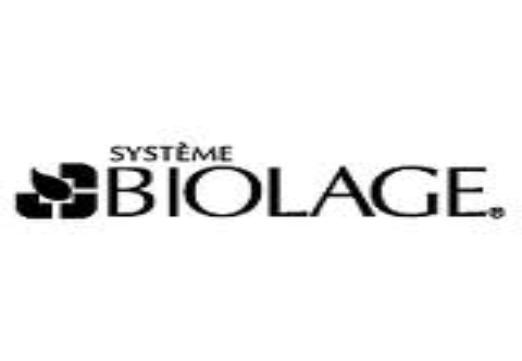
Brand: Biolage
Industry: Necessities